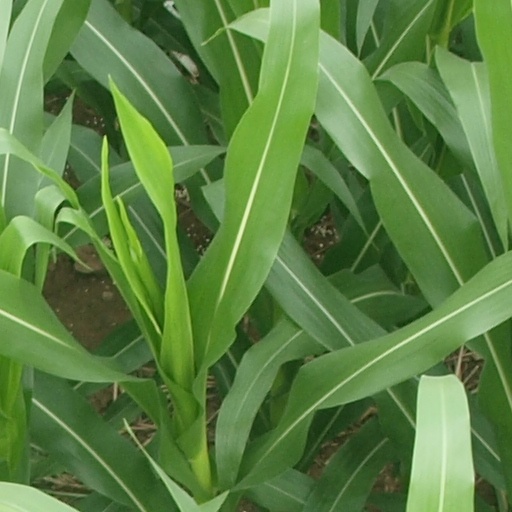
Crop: maize; corn